Covellite

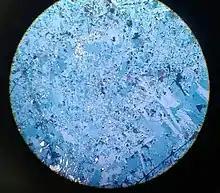
A microscopic picture of covellite

Covellite is commonly found as a secondary copper mineral in deposits. Covellite is known to form in weathering environments in surficial deposits where copper is the primary sulfide. As a primary mineral, the formation of covellite is restricted to hydrothermal conditions, thus rarely found as such in copper ore deposits or as a volcanic sublimate.